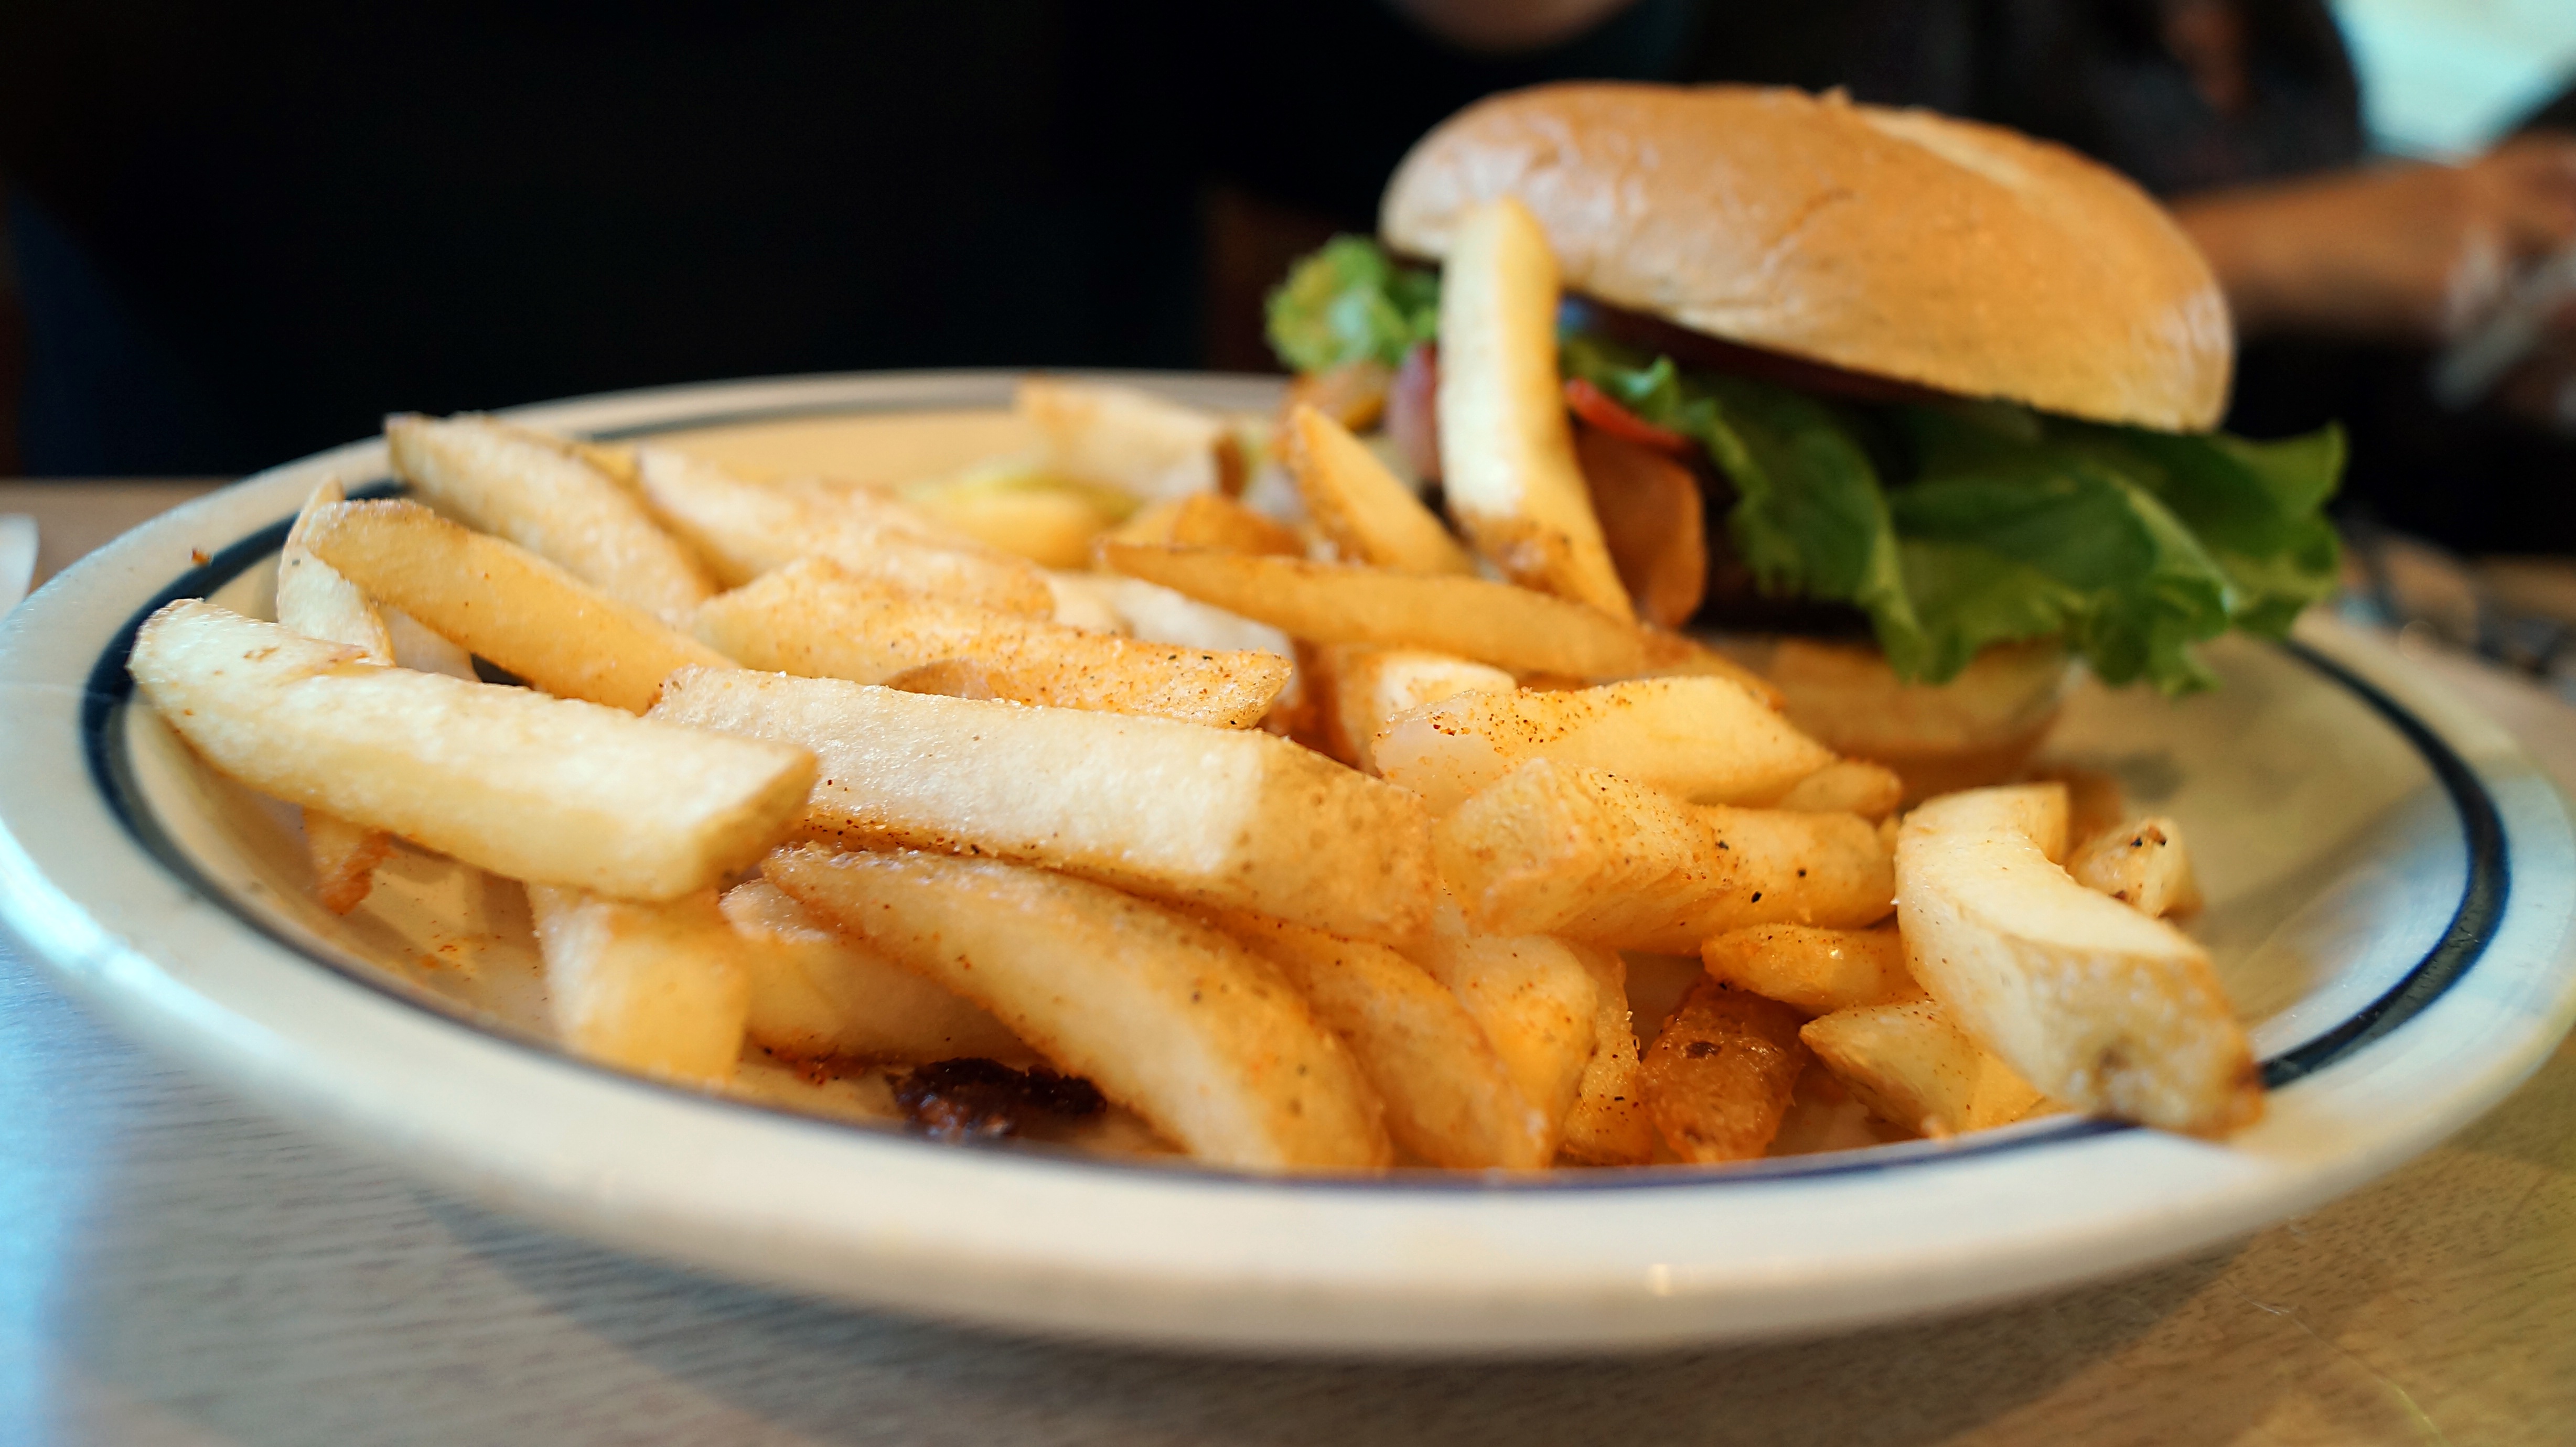
restaurant, dish, meal, food, produce, fish, fast food, meat, lunch, cuisine, delicious, burger, dinner, vegetarian food, french fries, junk food, fish and chips, side dish, fried food, steak frites, canadian cuisine, poutine